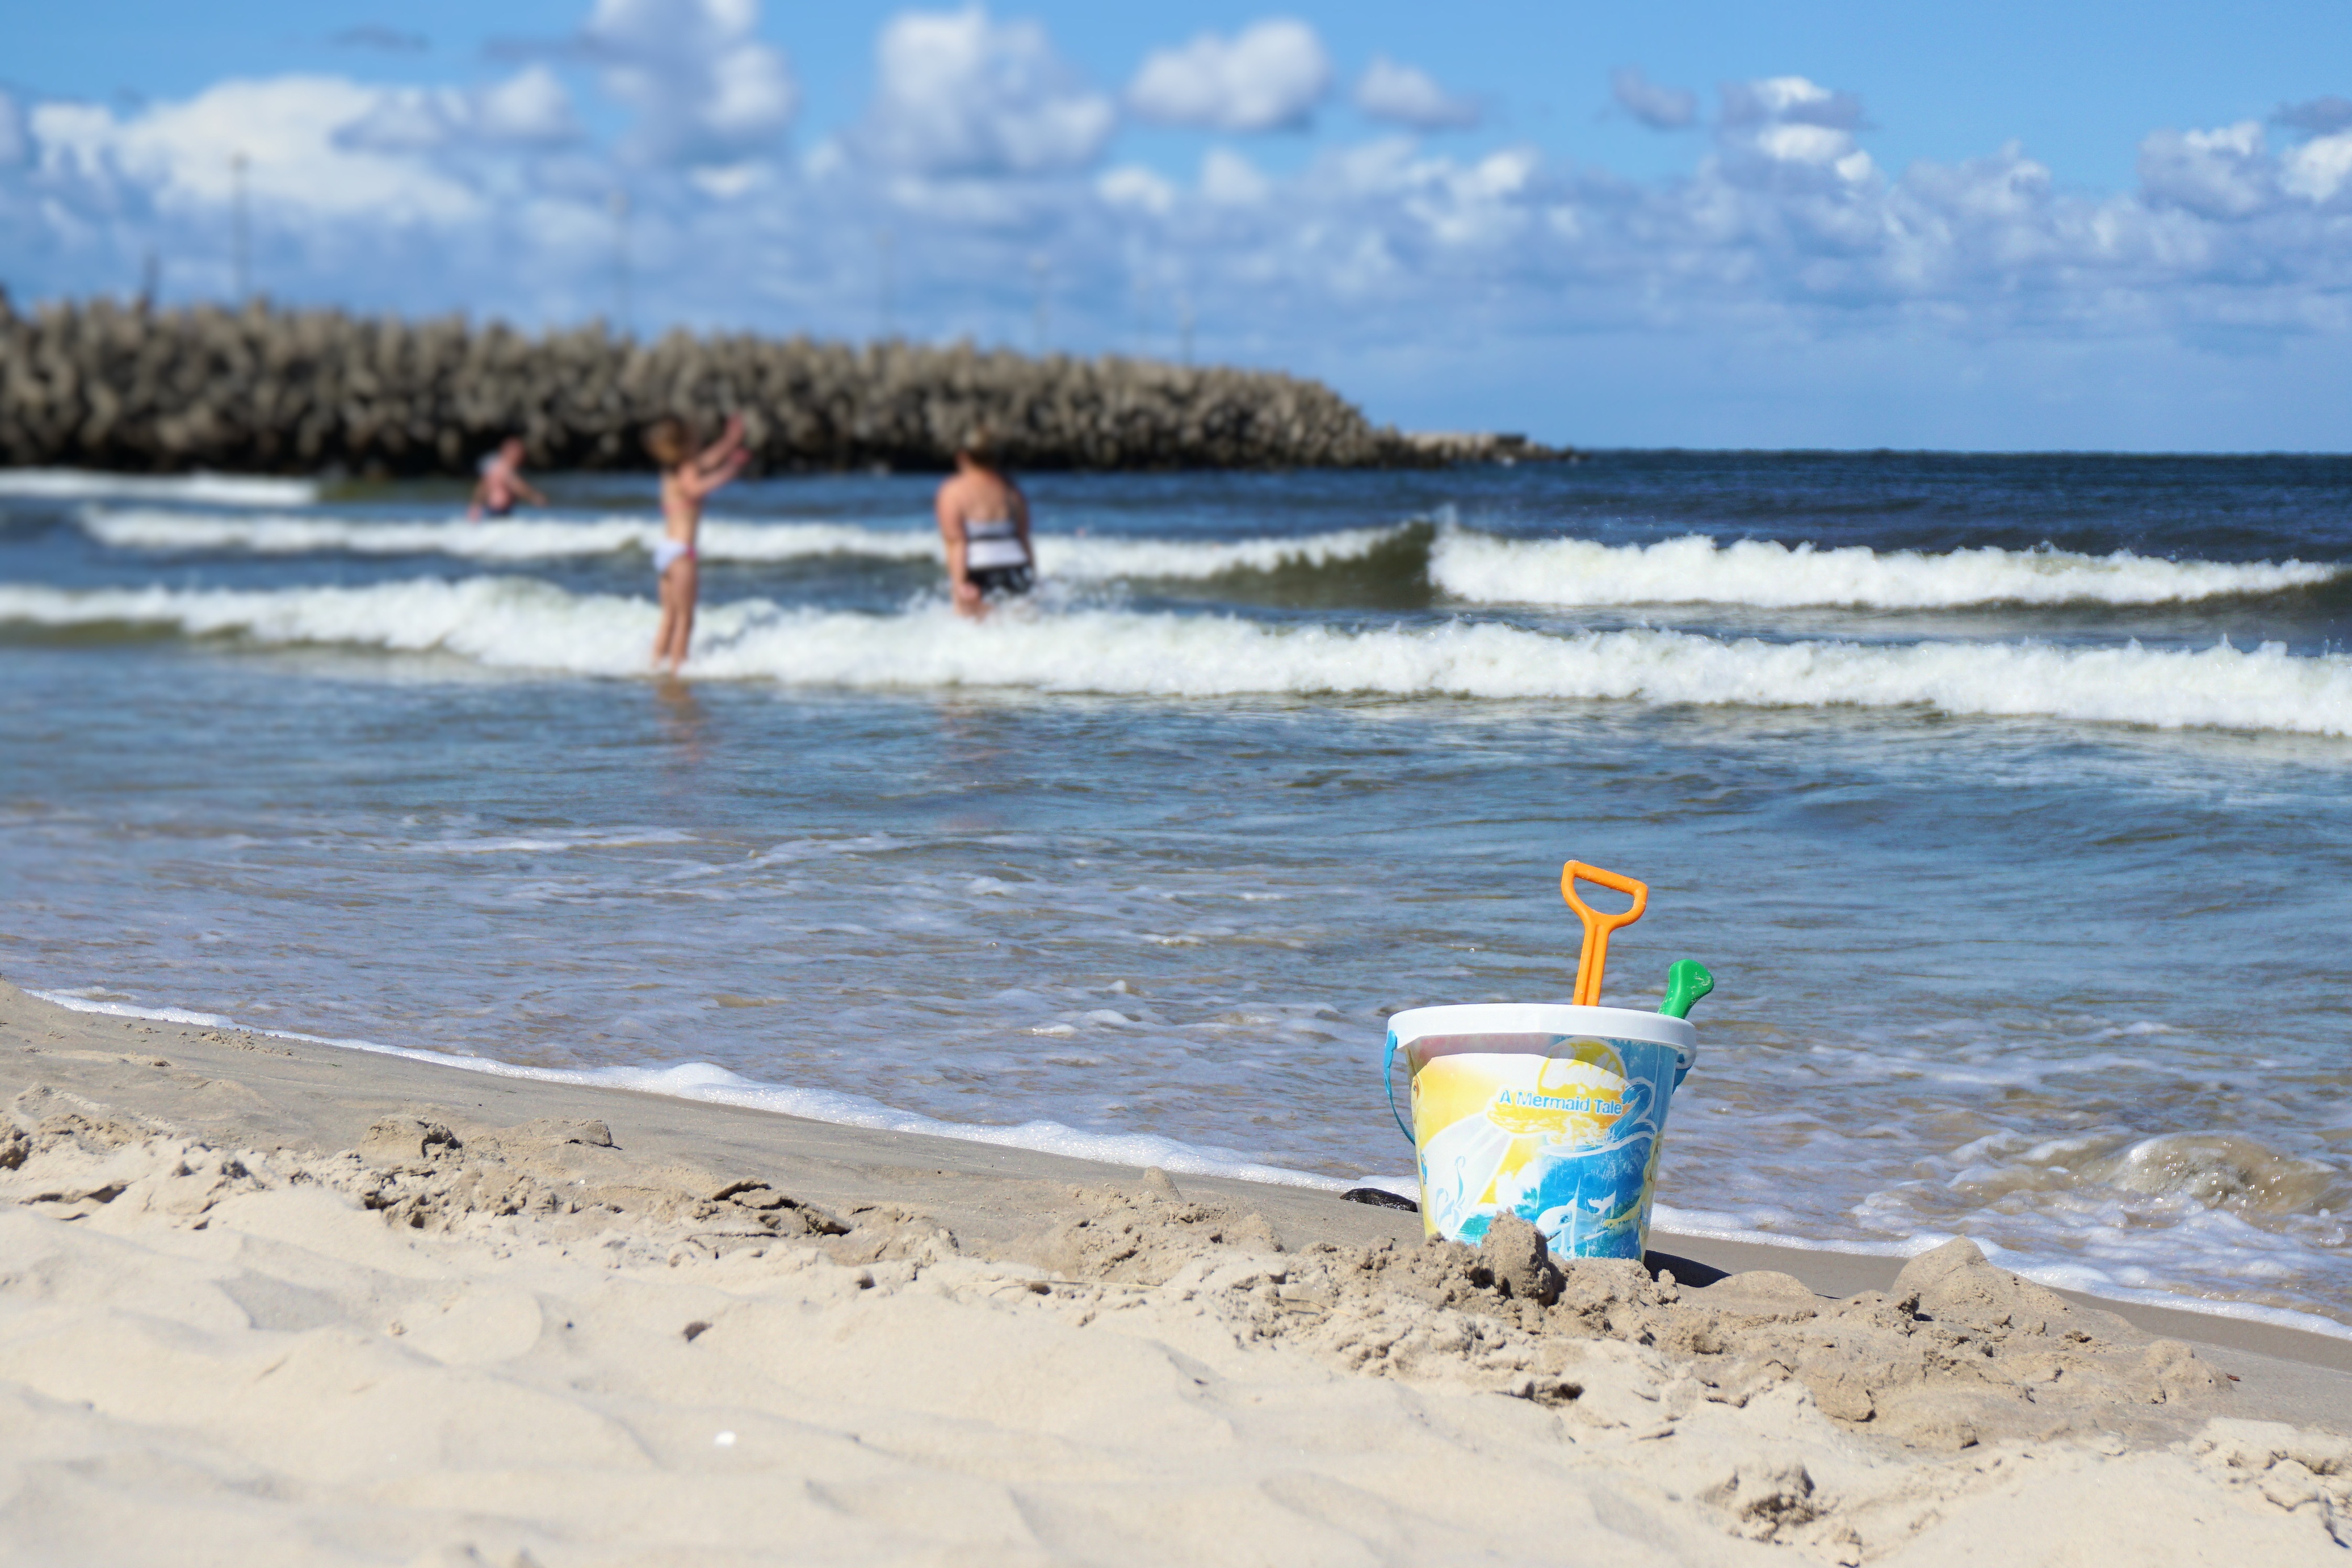
beach, sea, coast, water, sand, ocean, shore, wave, summer, vacation, swim, surfing, paddle, vehicle, surfboard, bay, body of water, bucket, sports, boating, toys, baltic sea, water sport, pokes fun at, wind wave, boardsport, surfing equipment and supplies, surface water sports